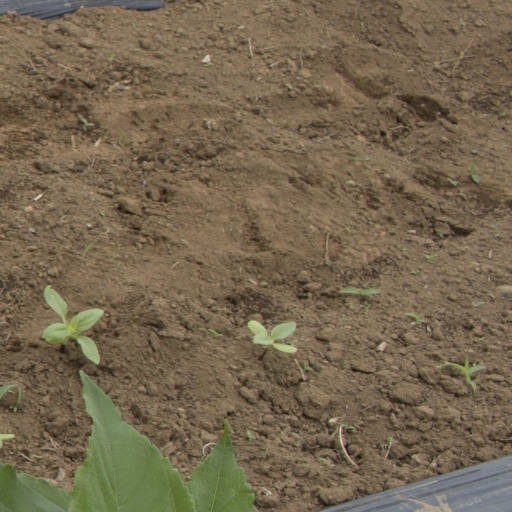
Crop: Jerusalem artichoke